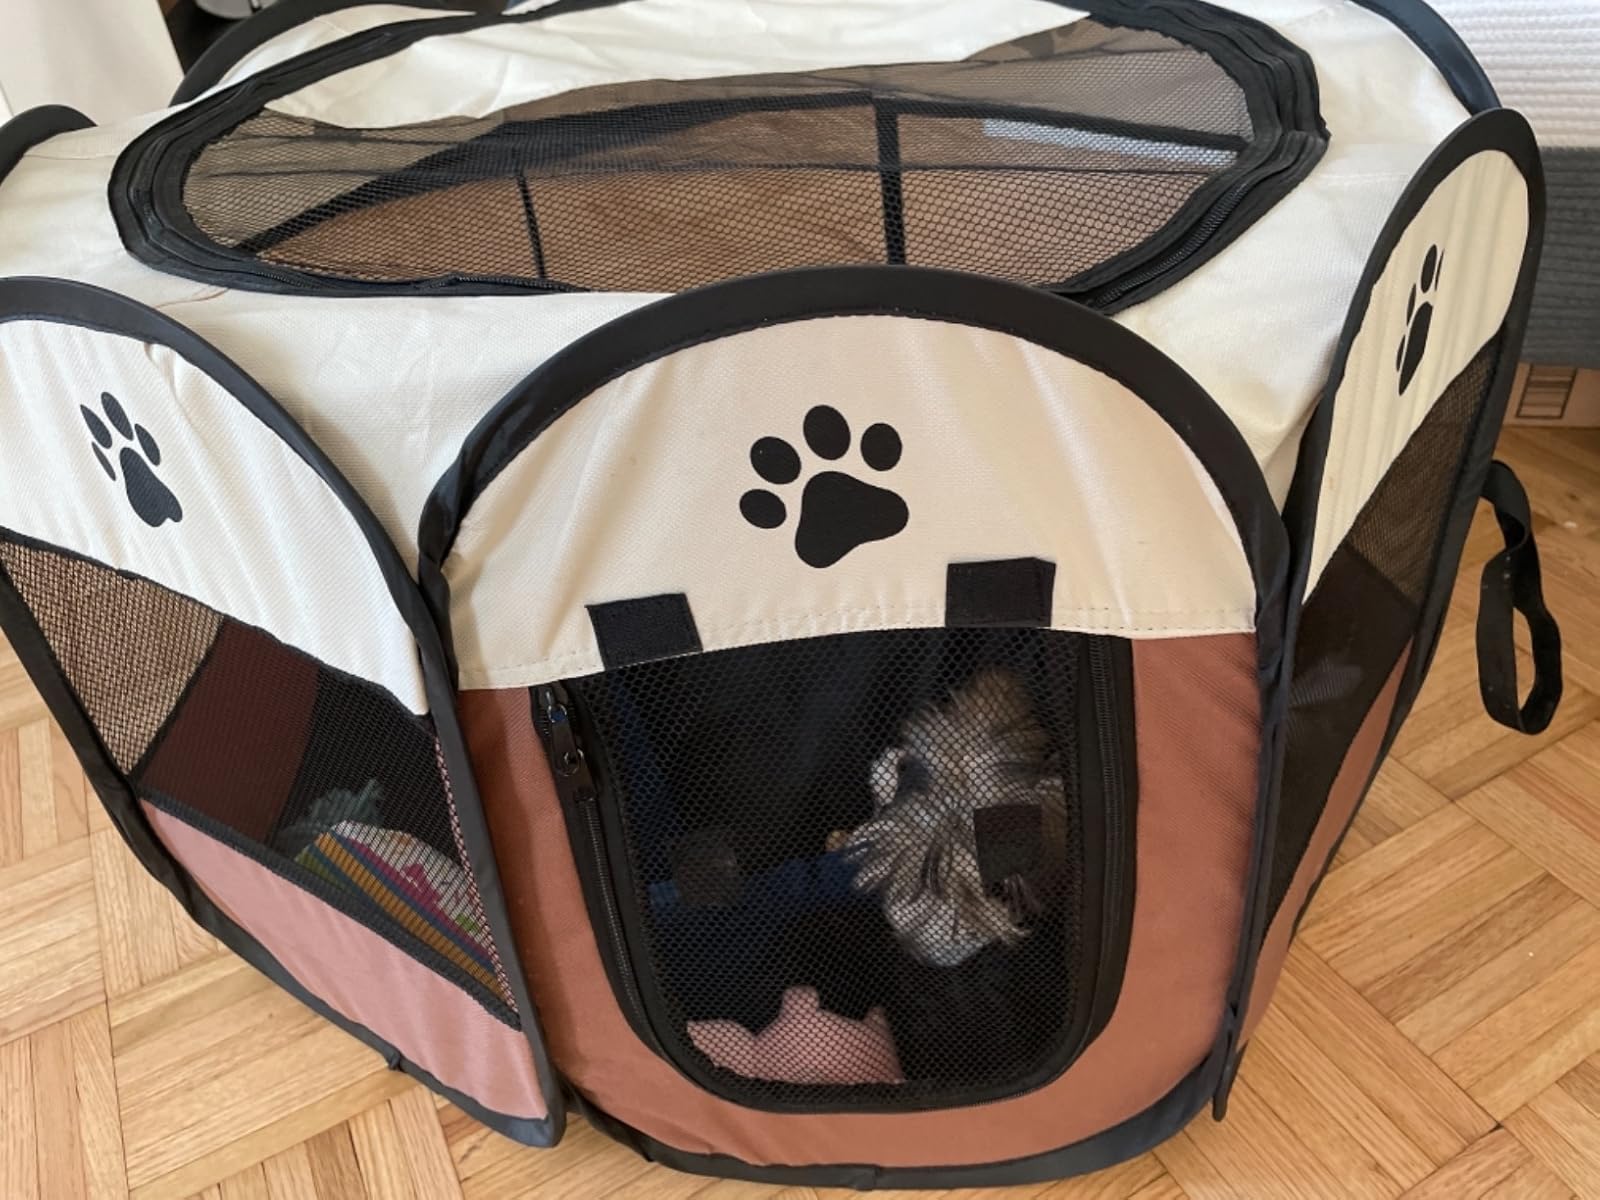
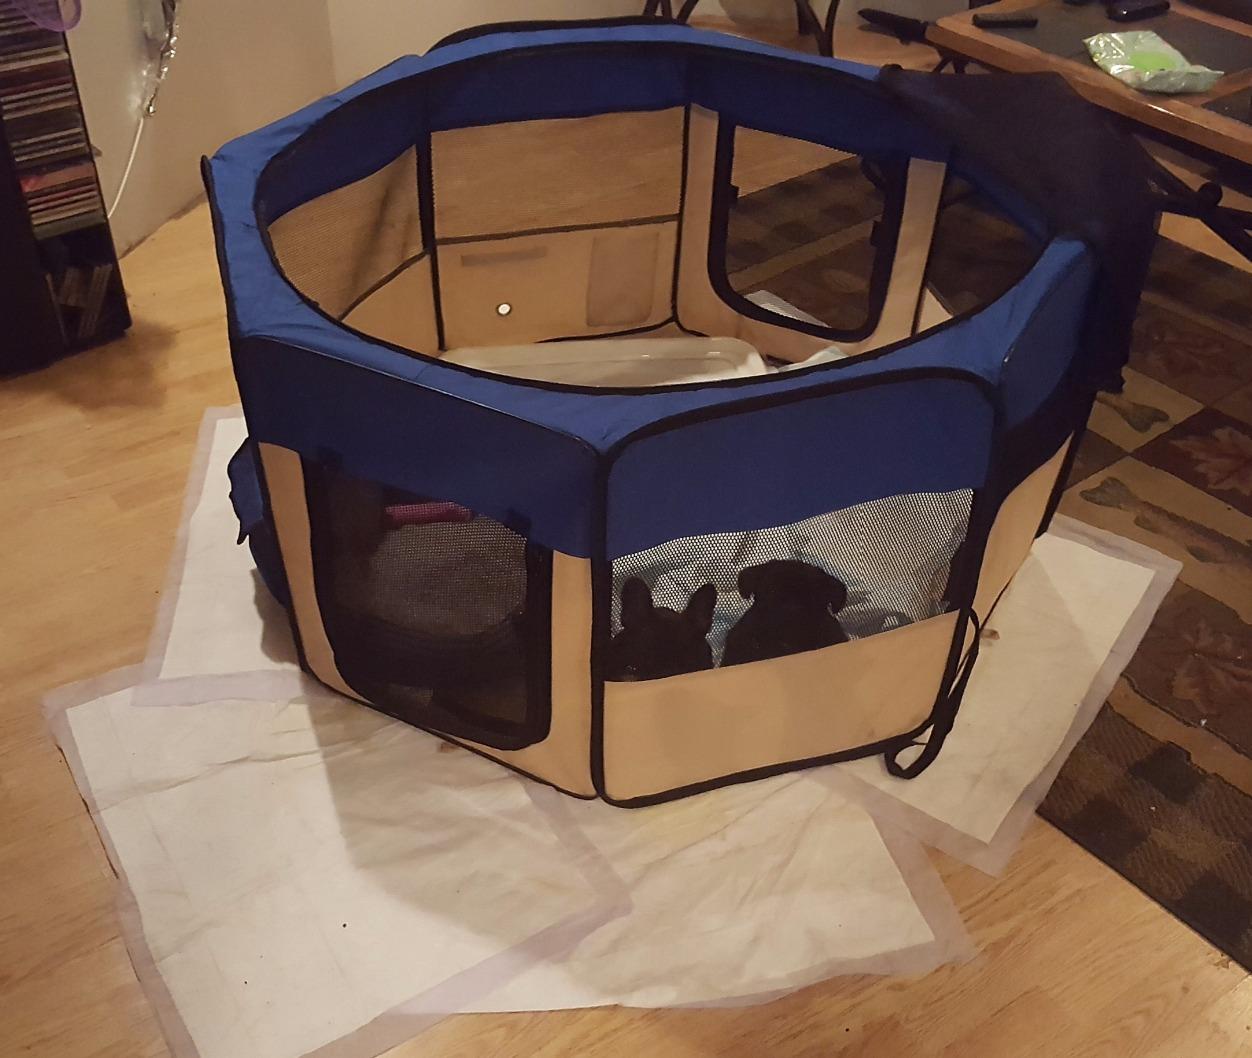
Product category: items_kennel
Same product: no